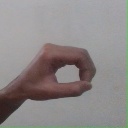
अक्षर: औ